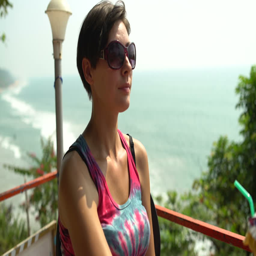
a girl is sitting in a cafe at a table by the sea drinking a cocktail